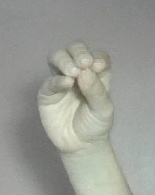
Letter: ha